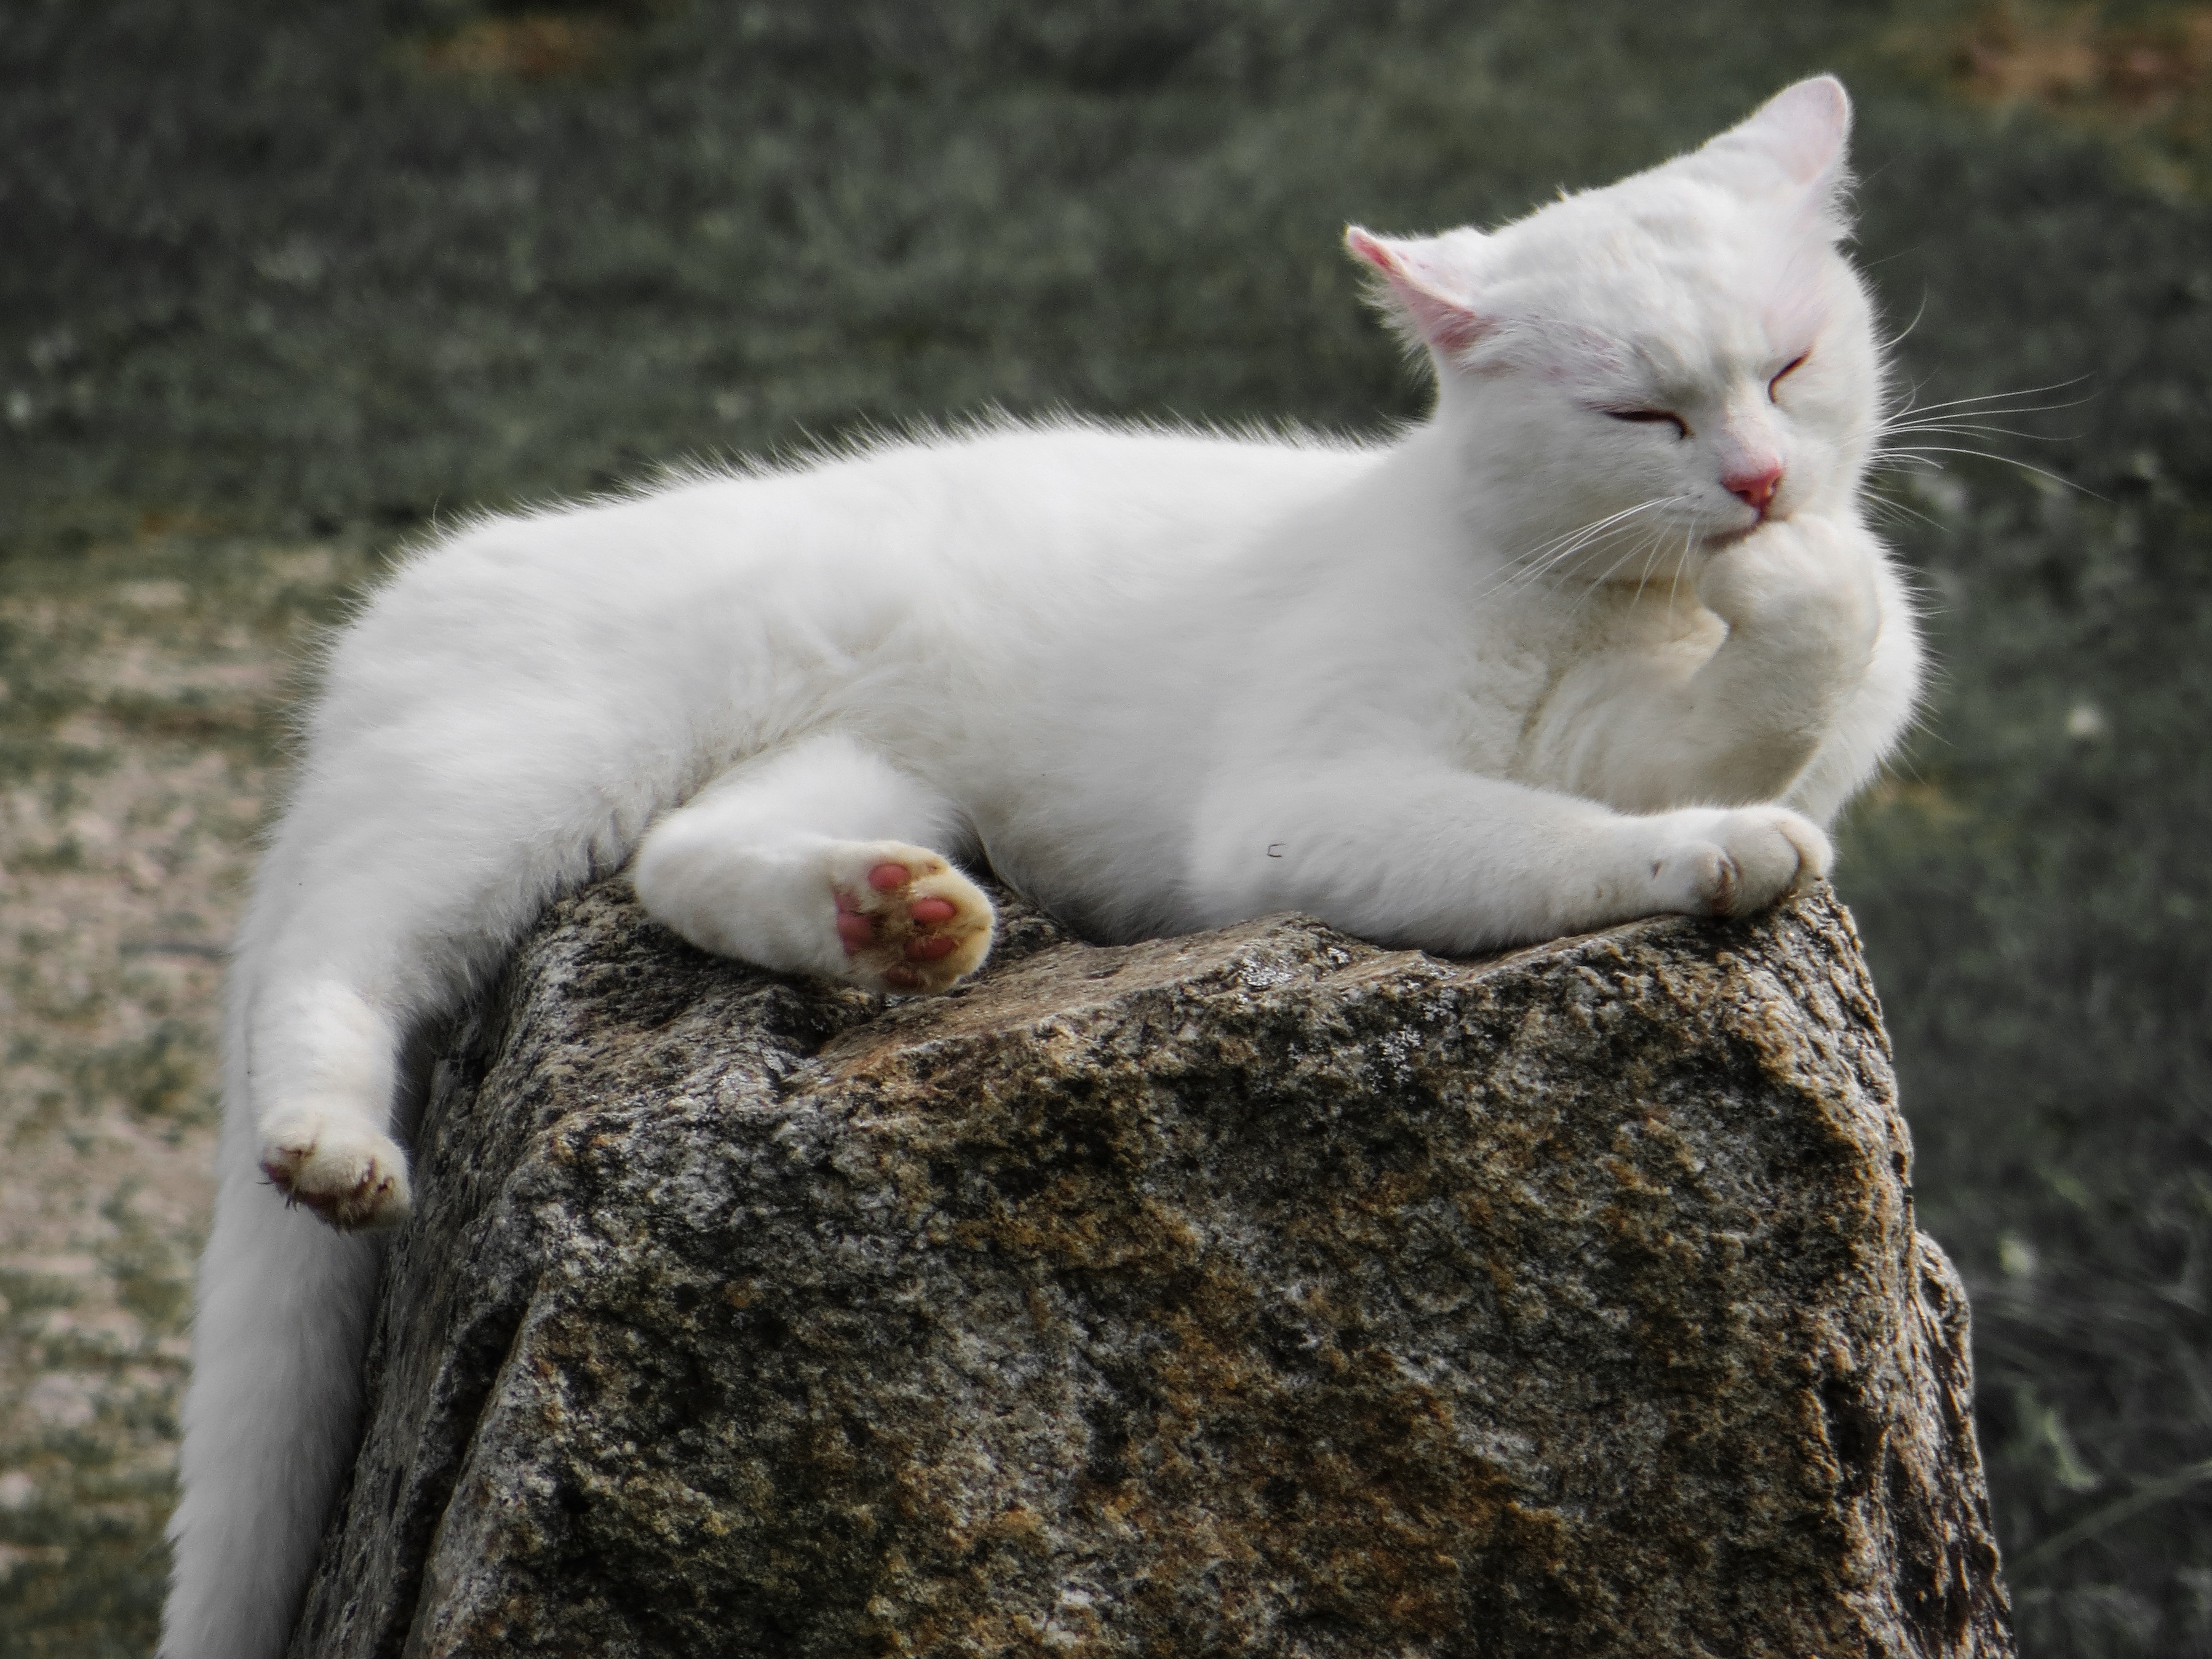
white, animal, kitten, cat, mammal, fauna, yawn, whiskers, vertebrate, animal world, lick, small to medium sized cats, cat like mammal